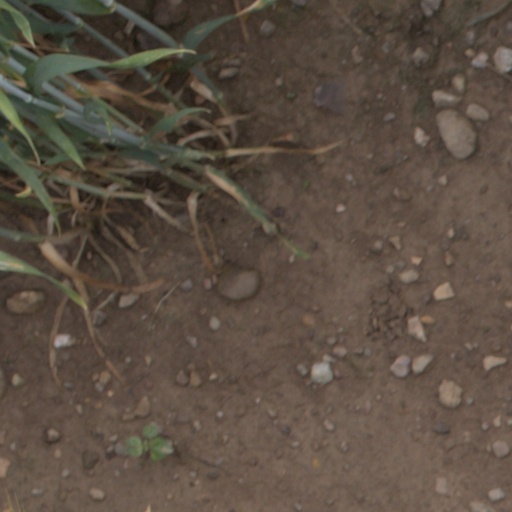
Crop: wheat